Fearnoch

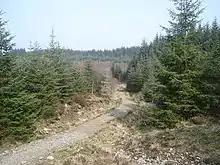
A trail in Fearnoch Forest

The West Highland Line railway service between Tyndrum and Oban stops at nearby , and buses between Tyndrum and Oban stop at Fearnoch. National Cycle Route 78 passes by the village.